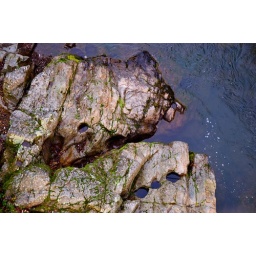
Rocks in the river or ancient animal